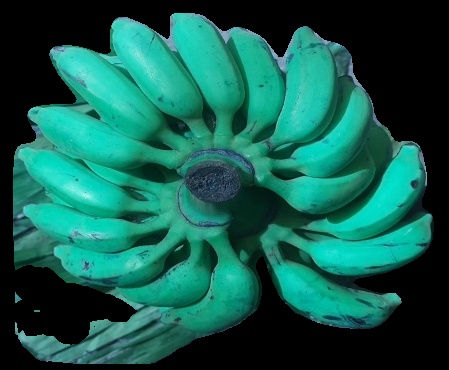
Variety: elakki-bale
Grade: grade3